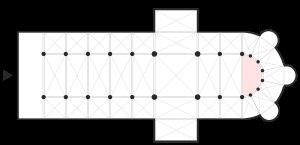
Cette page présente sous une forme graphique le vocabulaire concernant les principales parties du plan type d'une église.